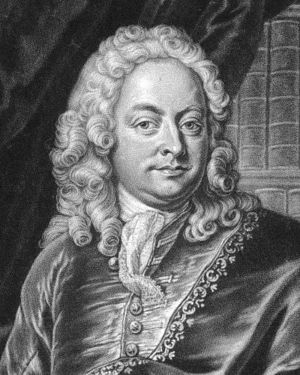
Agrippina / Kontekst / Baggrund
Johann Mattheson fra Hamborg skulle få en tidlig indflydelse på Händels operaer.
Agrippina er en opera seria i tre akter af Georg Friedrich Händel til en libretto af kardinal Vincenzo Grimani. Operaen blev komponeret til karnevalssæsonen 1709-10 i Venedig og fortæller historien om Agrippina, Neros mor, som planlægger at styrte den romerske kejser Claudius og indsætte sin søn i hans sted. Grimanis libretto, der betragtes som en af de bedste, som Händel har sat i musik, er en anti-heroisk, satirisk komedie, der er fuld af henvisninger til Roms politiske liv. Nogle analytikere mener, at de skulle afspejle librettistens rivaliseren med pave Clemens XI.